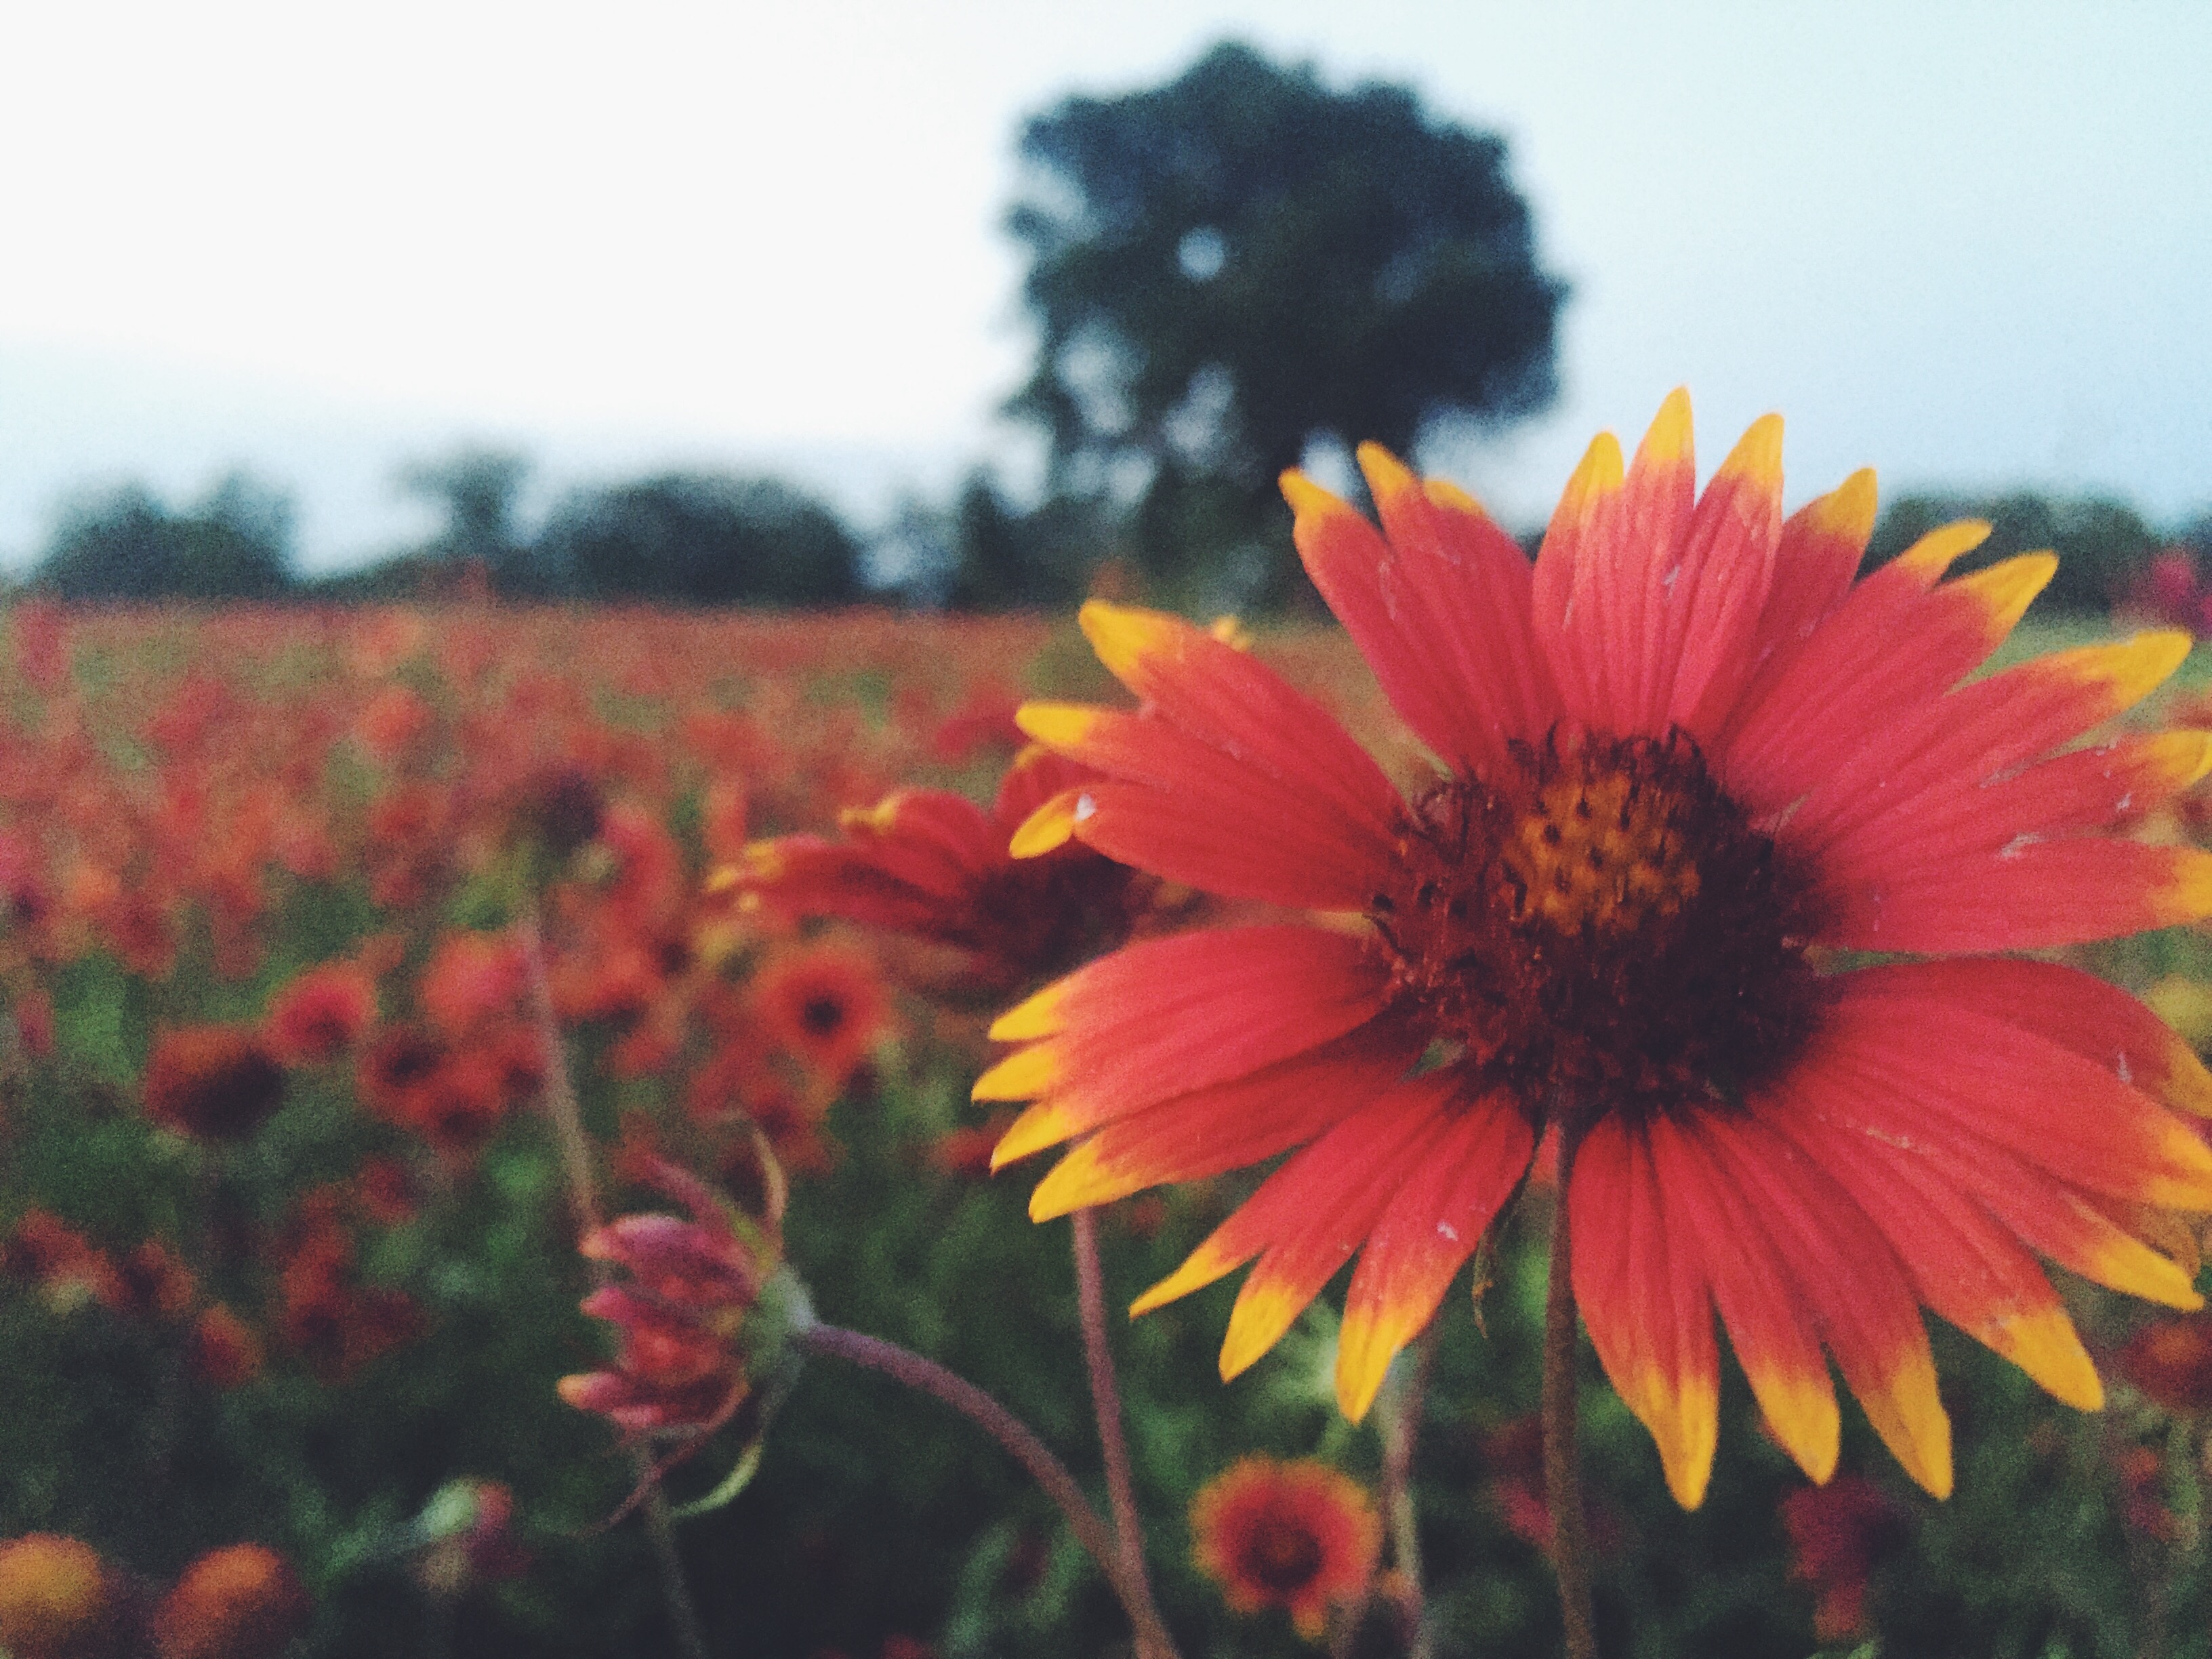
plant, field, meadow, prairie, flower, petal, autumn, botany, flora, wildflower, macro photography, flowering plant, daisy family, annual plant, land plant